Andy Hamilton (pop saxophonist)

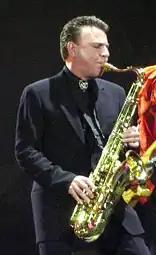
Hamilton performing at Wembley Arena in London, 2003

Andrew Kevin Hamilton (born 28 March 1953) is a British tenor saxophonist who has played with Duran Duran, Wham!, Elton John, Pet Shop Boys, Tina Turner, George Michael, Paul McCartney, Radiohead, Bon Jovi, David Bowie, Ben E. King, Dexy's Midnight Runners, Brian May, Stereophonics and more.